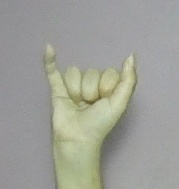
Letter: ya